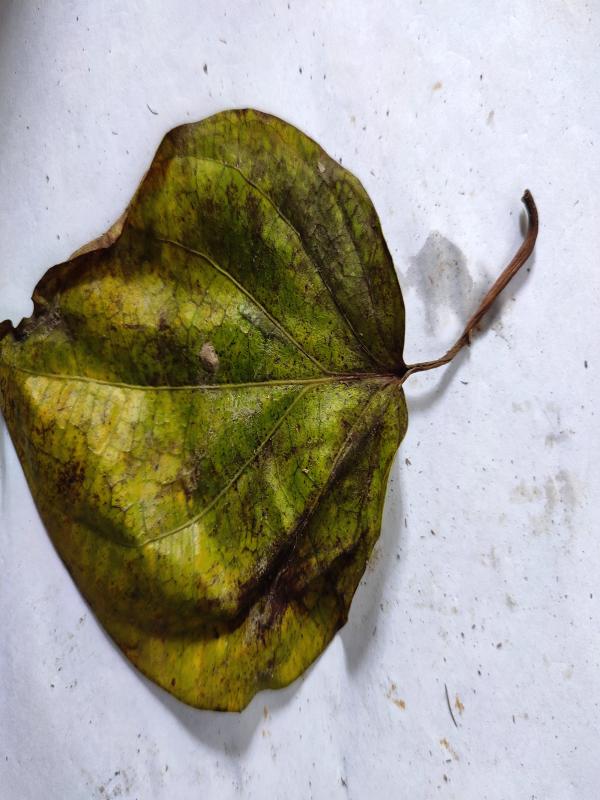
Label: Dried_Leaf